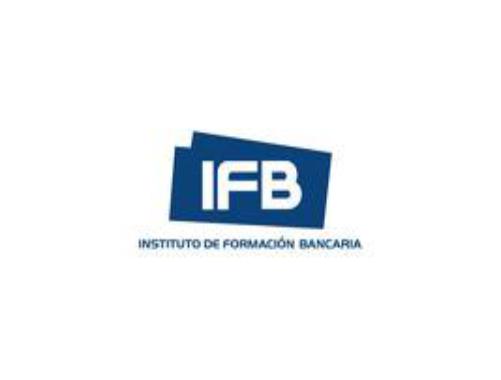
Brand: Ifb
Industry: Necessities